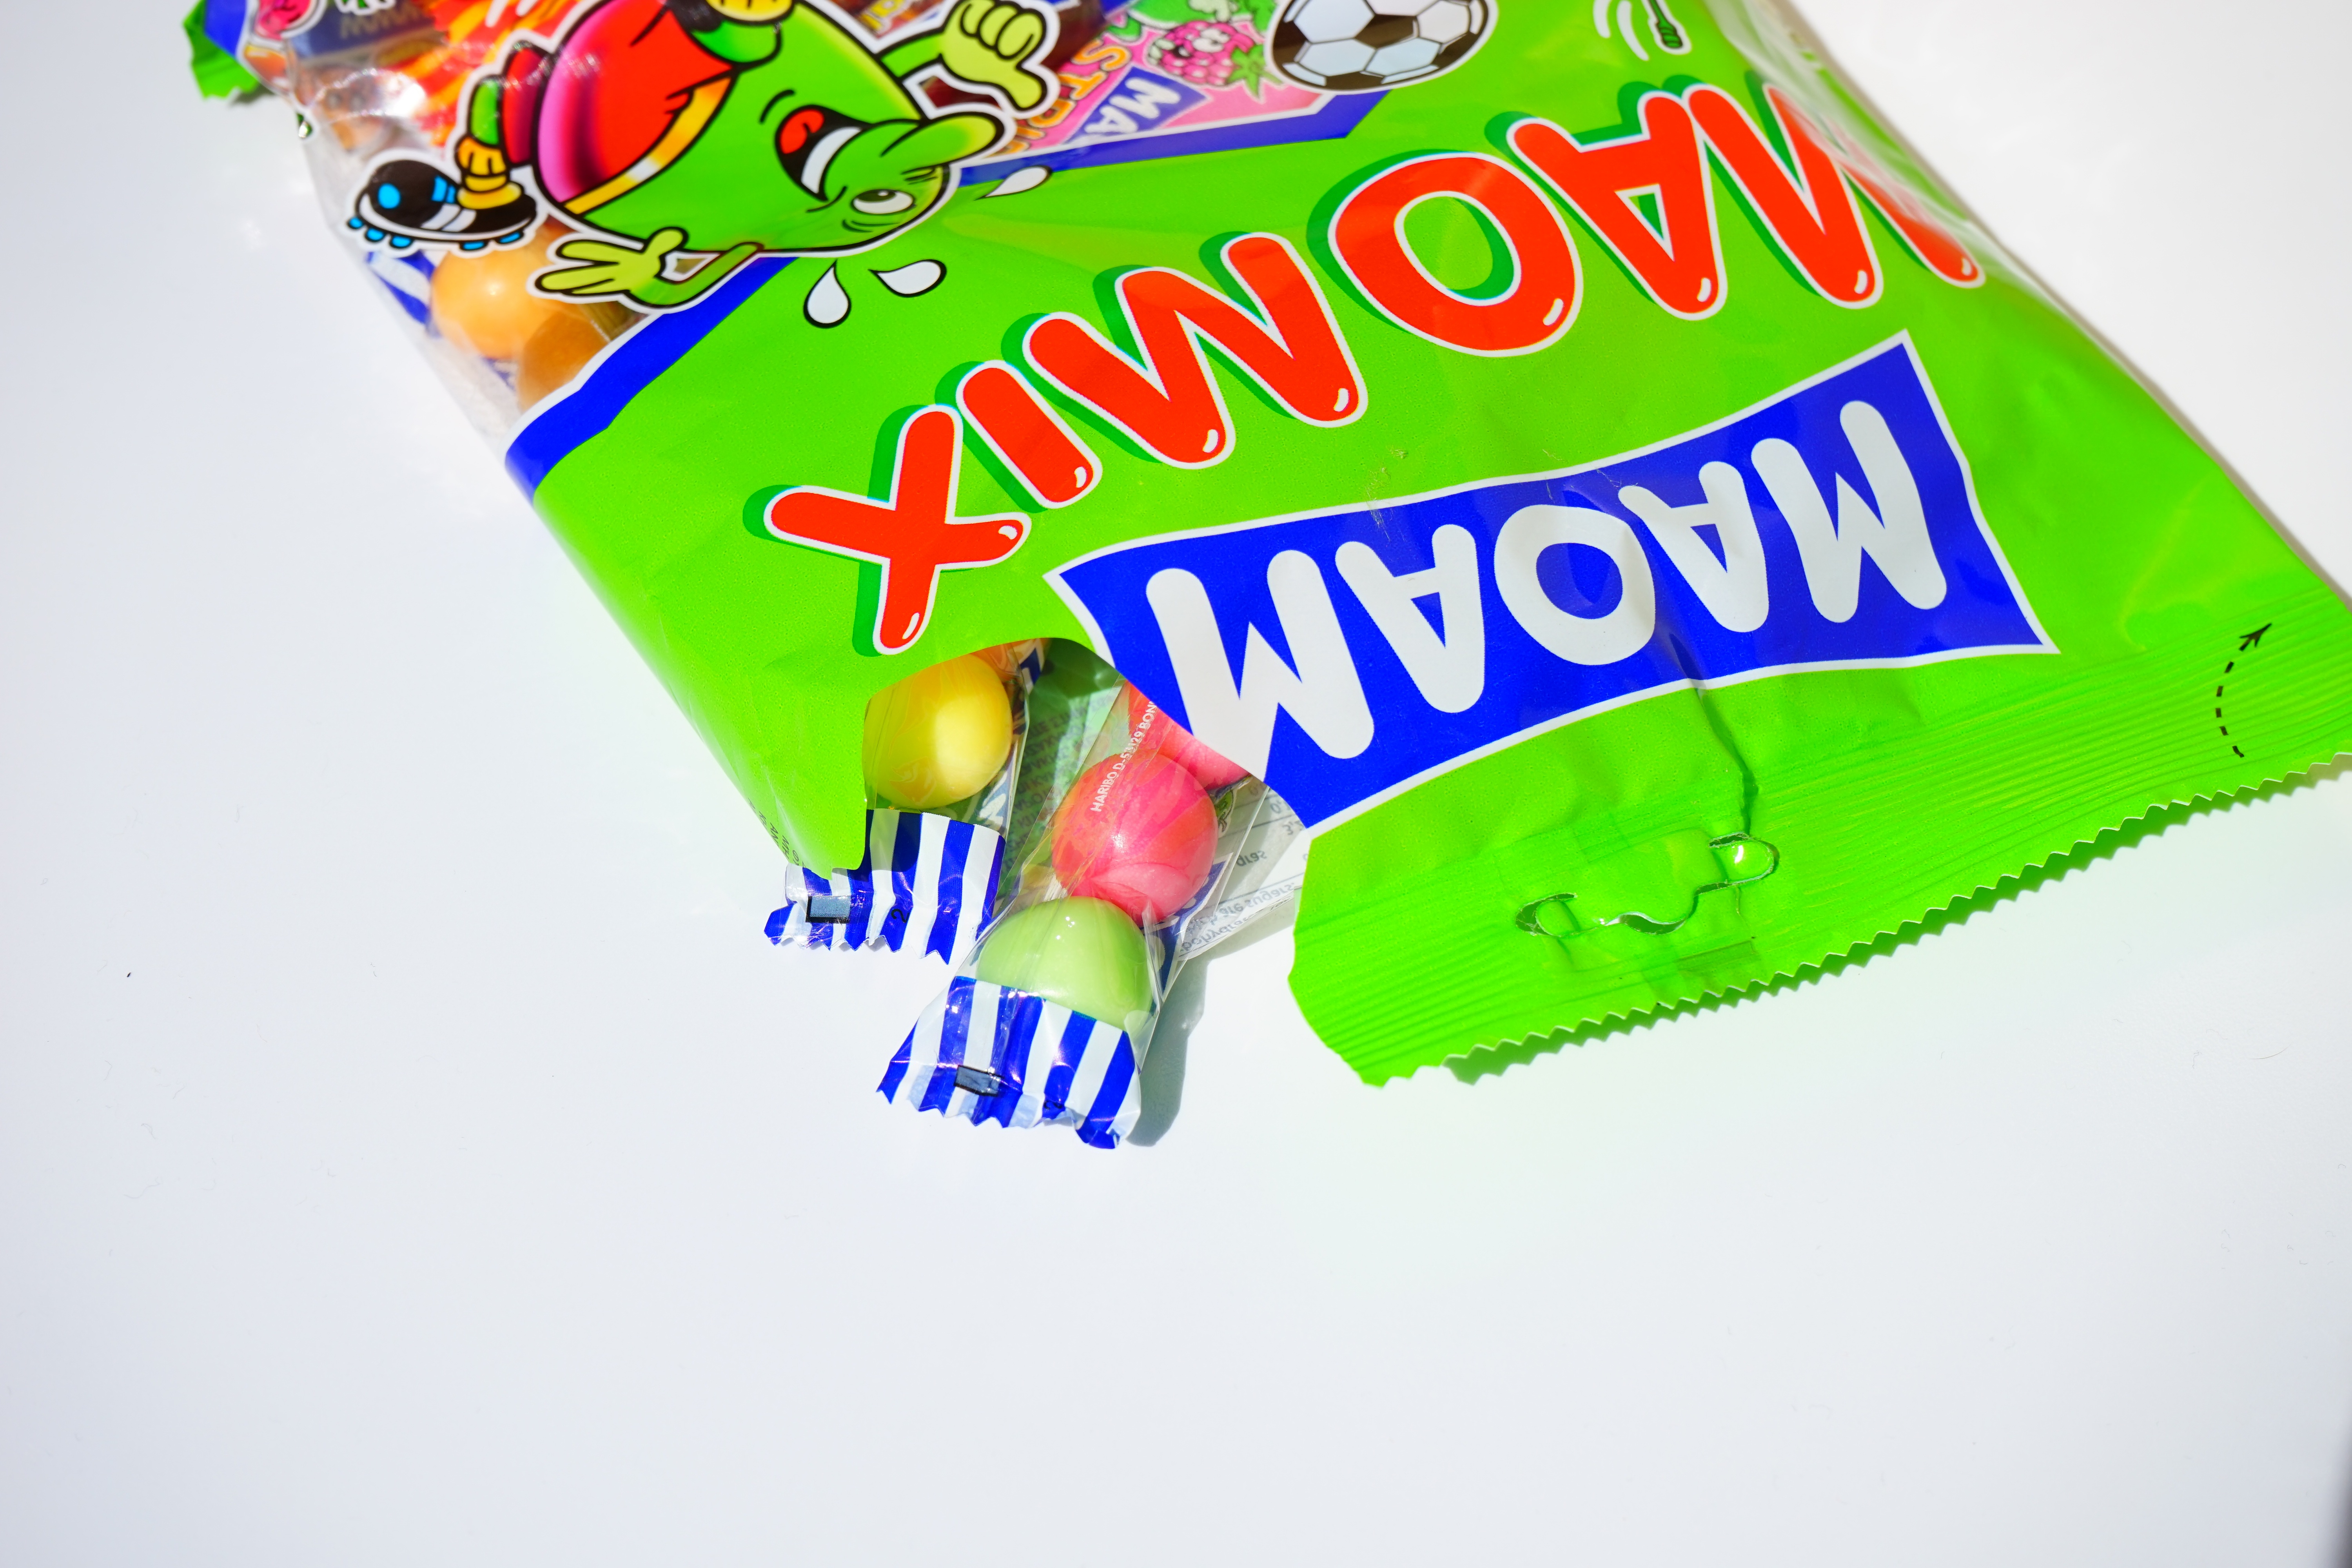
open, sweet, advertising, food, green, color, banner, bag, colorful, dessert, toy, brand, calories, fun, sugar, candy, packaging, packed, sweetness, treat, confectionery, nibble, hand made sweets, unhealthy, haribo, dental caries, suck, frivolous, chewing gum, candy bag, maoam, sucking candies, chewy candy, hardly leaving, maomix, maoam maomix, touched on